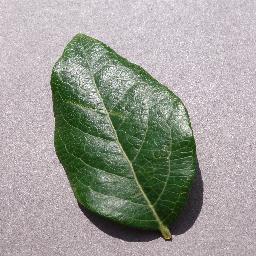
Label: Blueberry___healthy